Jacques Chaoulli

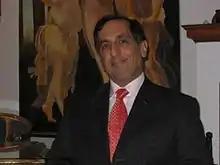
Dr. Chaoulli at home

Jacques Chaoulli is a physician best known for launching a Supreme Court challenge against the ban in Quebec on private health care. He has French and Canadian citizenship.